Emperor Sujin

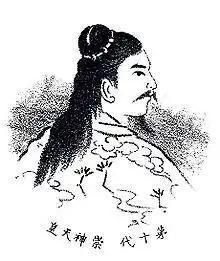

, also known as in the , and or in the was the tenth Emperor of Japan. While Sujin is the first emperor whose existence historians widely accept, he is still referred to as a "legendary emperor" due to a lack of information available and because dates for his reign vary. Both the , and the (collectively known as the "Kiki") record events that took place during Sujin's alleged lifetime. This legendary narrative tells how he set up a new shrine outside of the Imperial palace to enshrine Amaterasu. He is also credited with initiating the worship of Ōmononushi (equated with the deity of Mount Miwa), and expanding his empire by sending generals to four regions of Japan in what became known as the legend of "Shidō shogun".